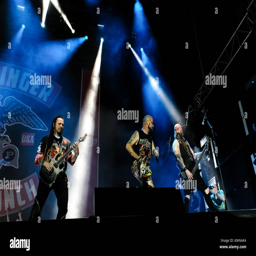
hard rock artist , the heavy band , performs a live concert